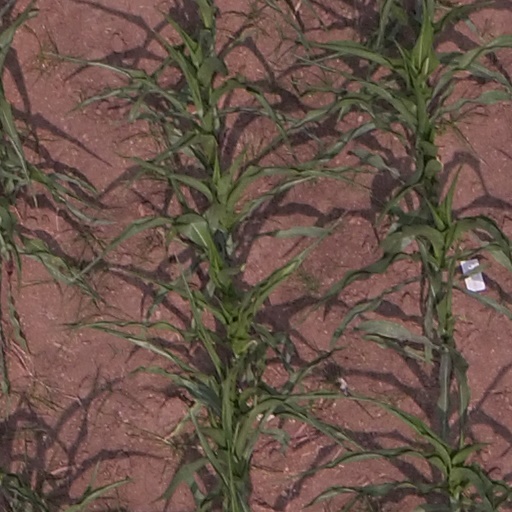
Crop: maize; corn